Sport in Greece

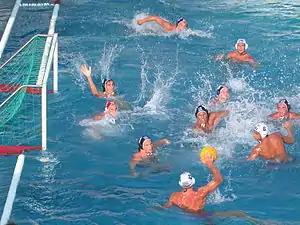
Greece (white) vs. Hungary (blue) play in a water polo match

Greece is often regarded as an international powerhouse in both men's and women's water polo, with its clubs and nationals teams having achieved a great number of distinctions in international competitions. The Greek men's national water polo team have won a silver medal in the 1997 FINA World Cup, two bronze medals in the FINA World League in 2004 and 2006, a bronze medal in the 2005 World Aquatics Championships and the 4th place in the 2004 Olympic Games. The Greek women's national water polo team's most important achievements are the gold medal in the 2011 World Aquatics Championships, the silver medals in the 2004 Olympic Games, 2010 European Championship and 2012 European Championship, as well as a gold and three bronze medals in the FINA World League in 2005, 2007, 2010 and 2012 respectively.